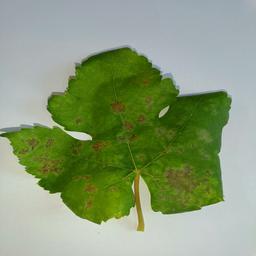
Label: Powdery Mildew